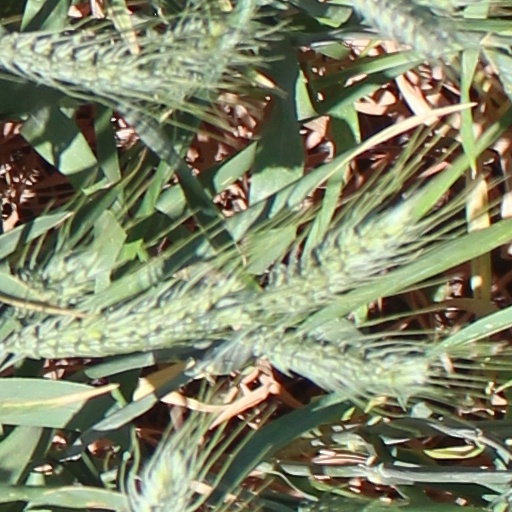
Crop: wheat